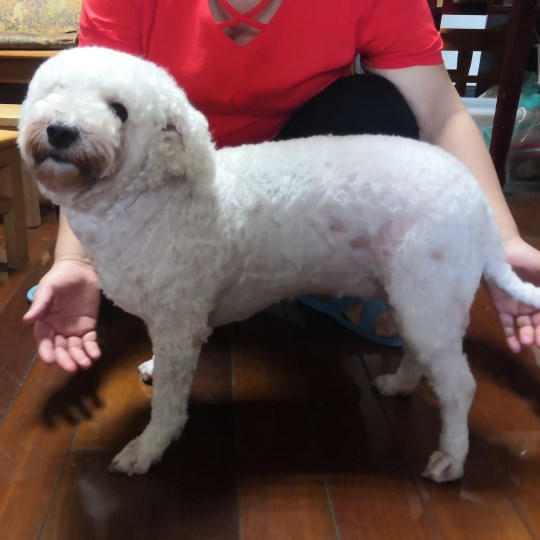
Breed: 3083-n000117-Bichon_Frise